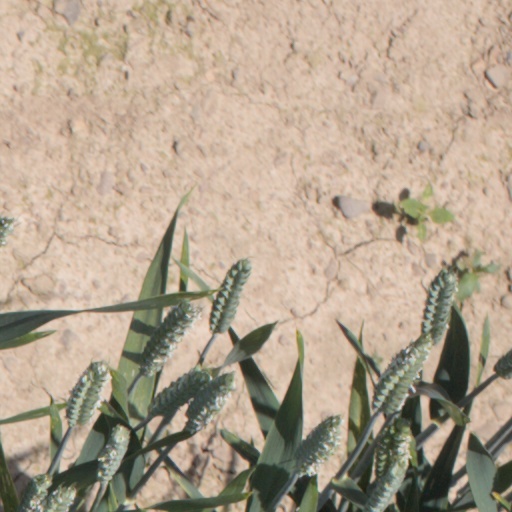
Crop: wheat